Mash (restaurant chain)

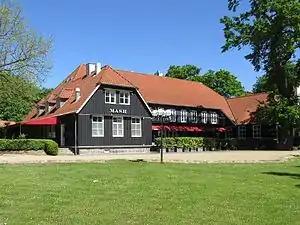
MASH Skovriderkroen in Charlottenlund, Denmark

is a chain of high-end steakhouses based in Copenhagen, Denmark.